Empress Dowager Xiaochun

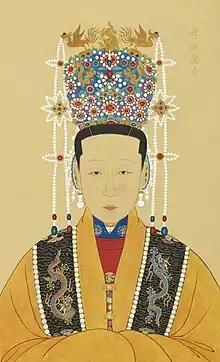

Empress Dowager Xiaochun (1588–1615), surnamed Liu, was a Ming dynasty concubine of the Taichang Emperor and biological mother of the Chongzhen Emperor.